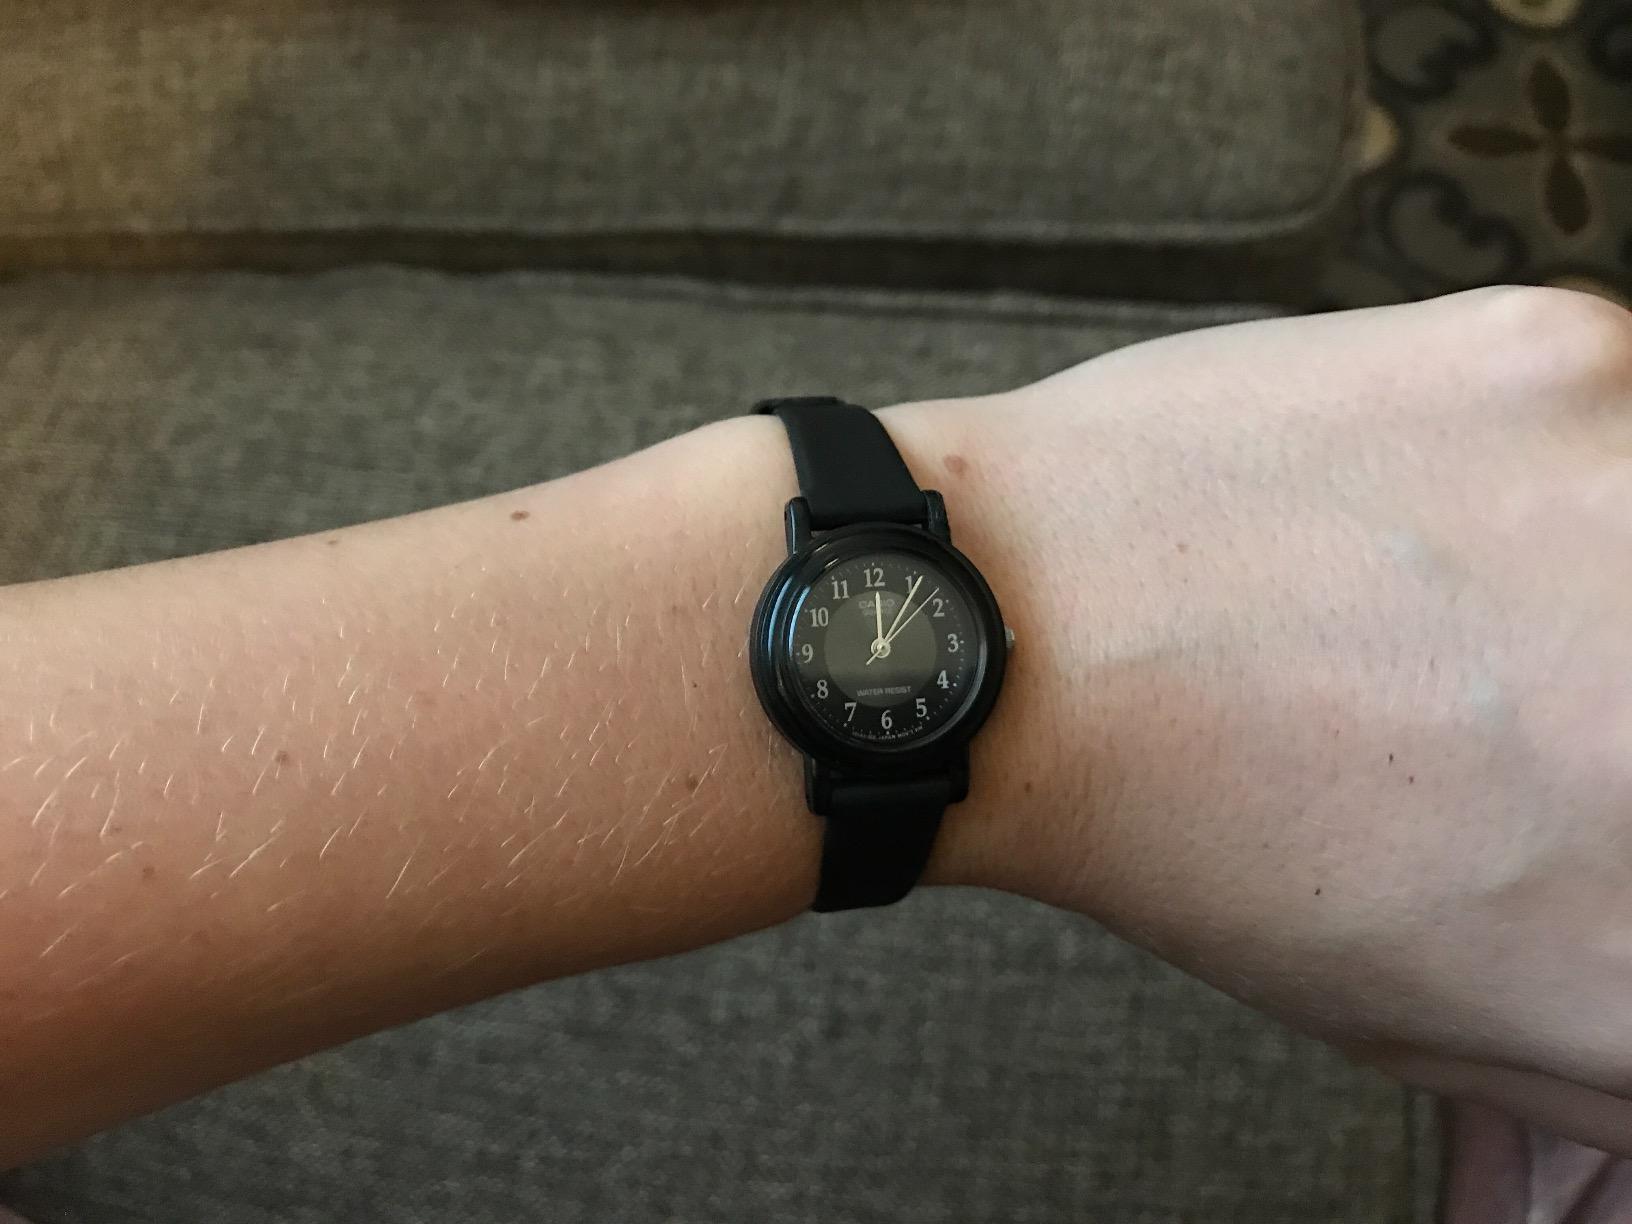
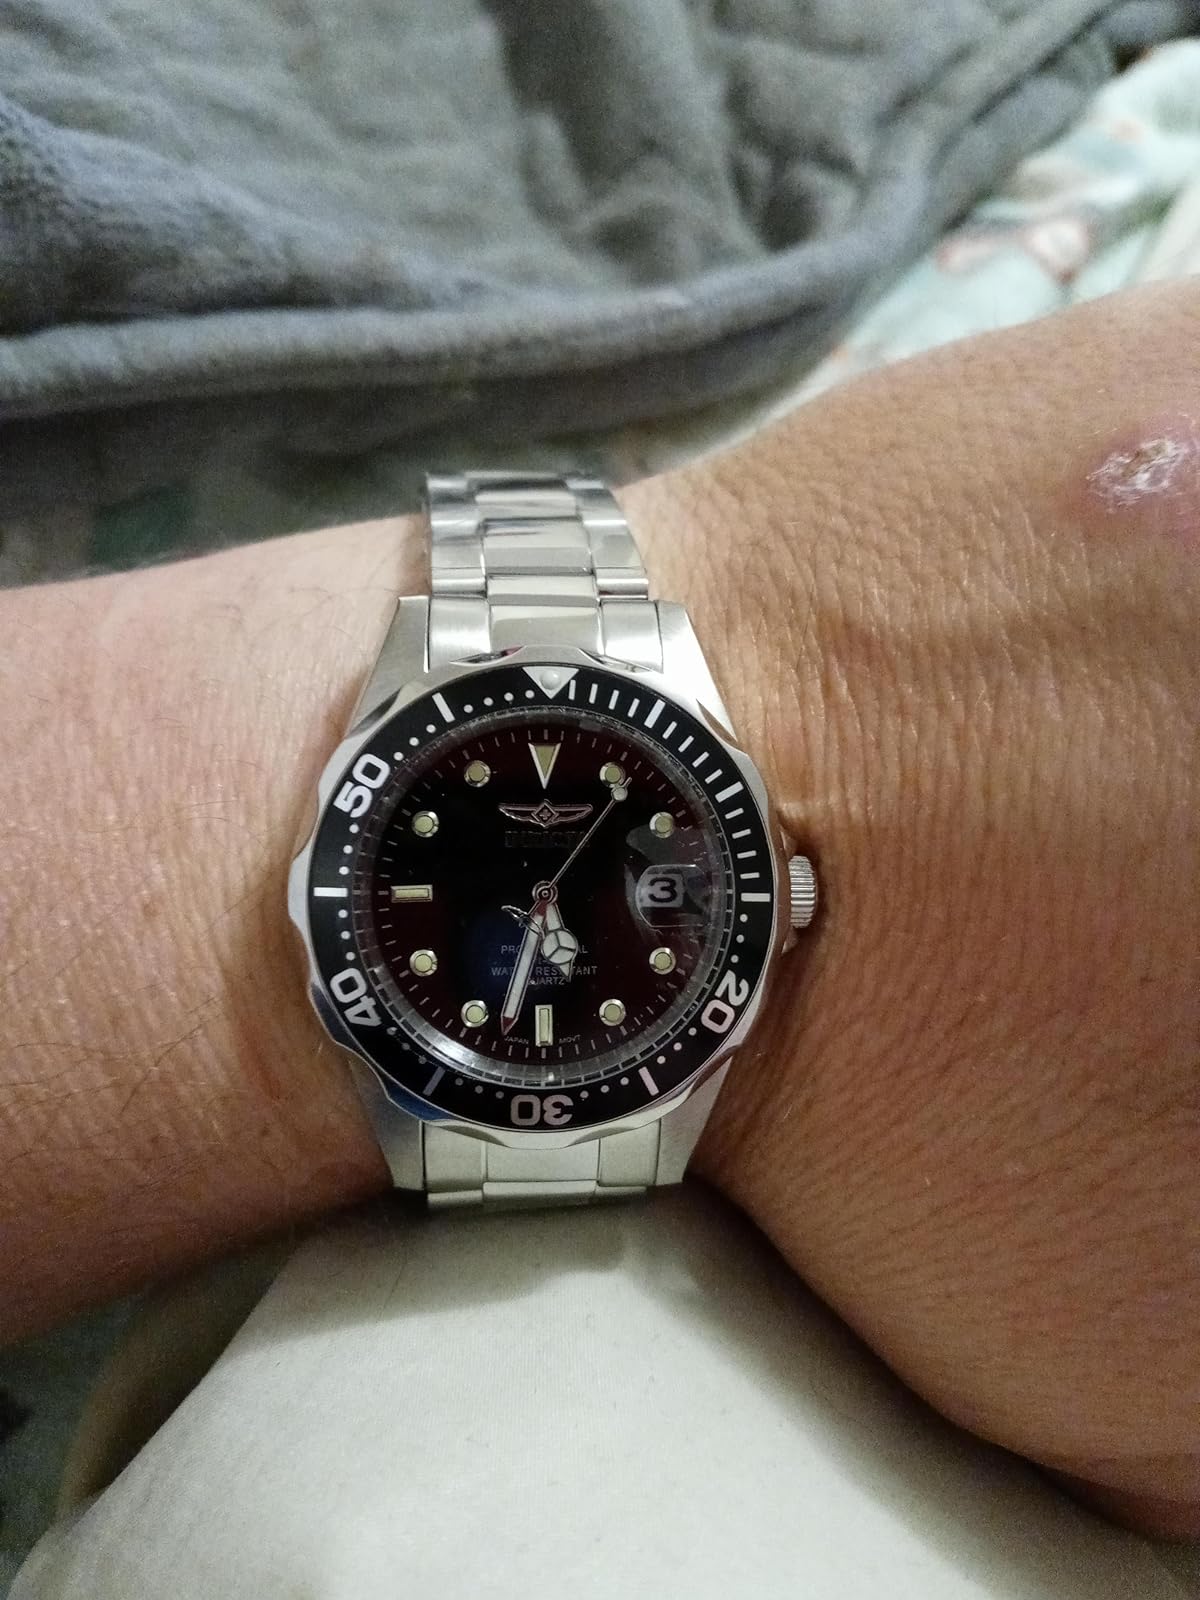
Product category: accessories_watch
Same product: no